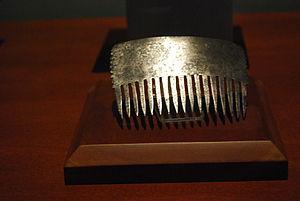
L'artisanat du métal au Mexique date de la période mésoaméricaine avec des métaux tels que l'or, l'argent et le cuivre. D'autres métaux sont extraits et travaillés dès la période coloniale. L'exploitation de l'or et de l'argent, en particulier pour les bijoux, a d'abord décliné après la conquête espagnole de l'empire aztèque. Cependant, au cours de la période coloniale, le travail des métaux a augmenté et a repris son caractère traditionnel qu'il conserve encore de nos jours. Aujourd'hui, les produits métalliques les plus importants sont notamment l'argent, l'or, le cuivre, le fer, l'étain, etc. destinés à la fabrication de bijoux, d'objets ménagers, de meubles, de pots, d'objets de décoration, de jouets, etc. Les principaux centres d' usinage des métaux comprennent Taxco pour l'argent, Santa Clara del Cobre pour le cuivre, Celaya pour l'étain et Zacatecas pour le fer forgé.